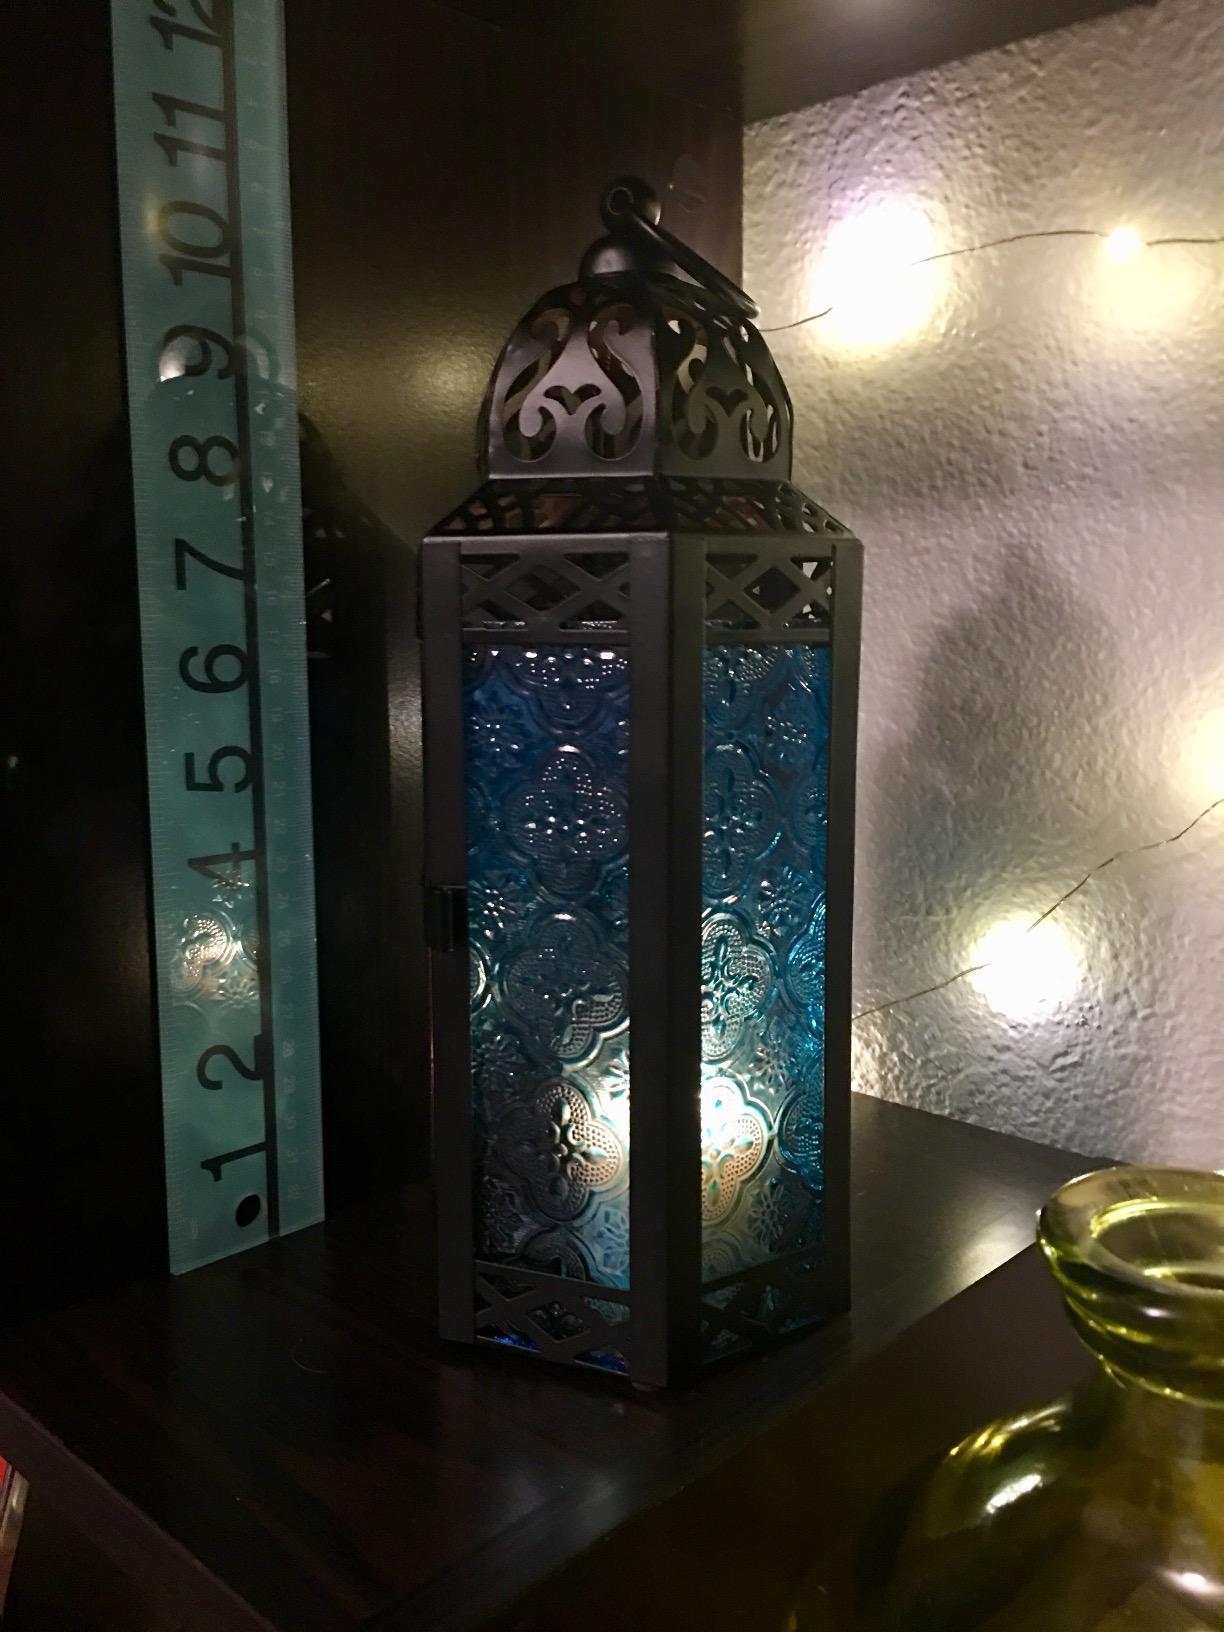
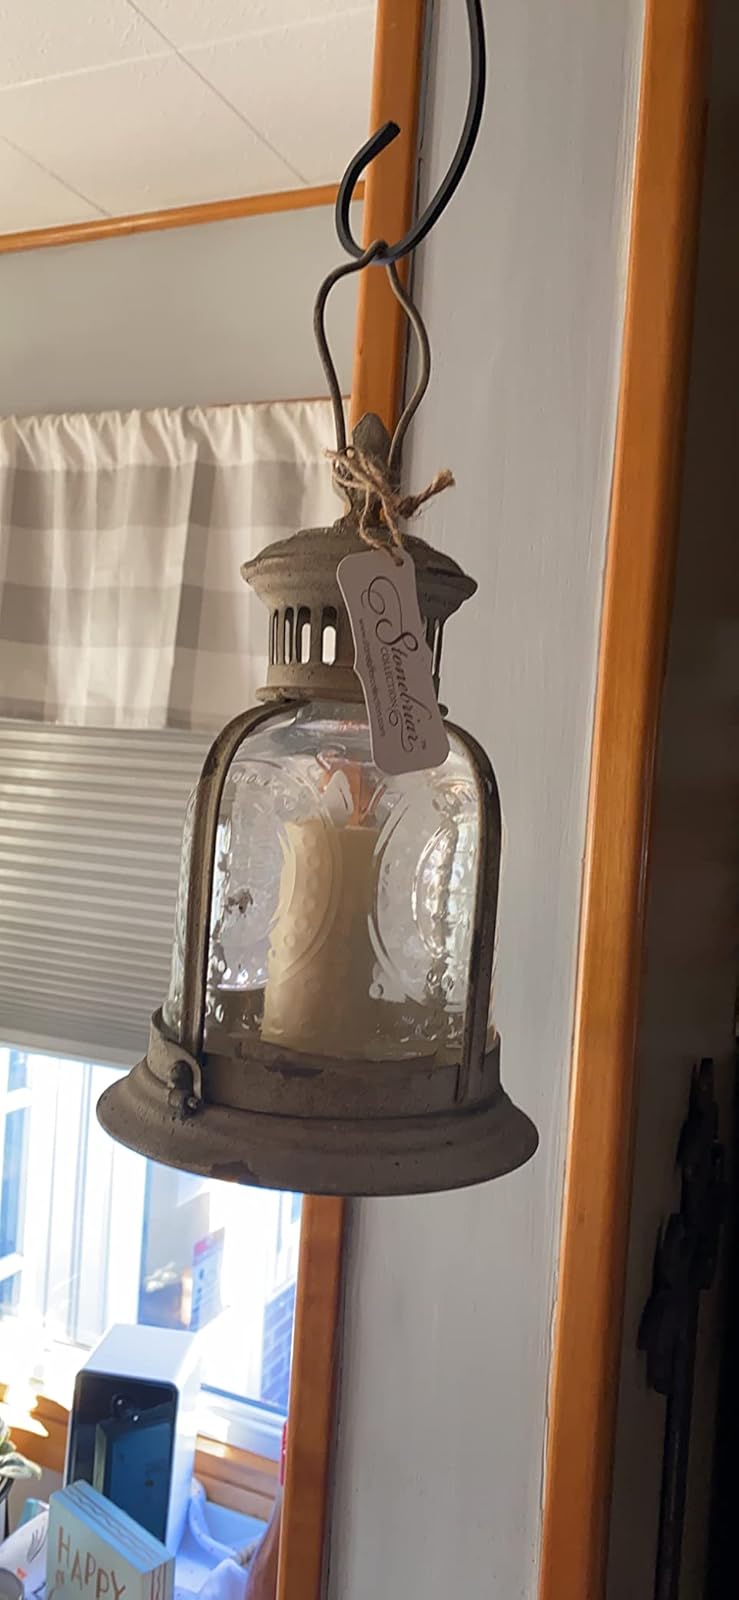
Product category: lantern
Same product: no